Khorloogiin Choibalsan

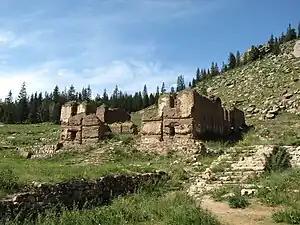
The ruins of Manzushir Khiid, one of several hundred Buddhist monasteries destroyed during the purge.

The arrest of 65 high ranking government officials and intelligentsia on the night of 10 September 1937 signaled the launch of the purges in earnest. All were accused of spying for Japan as part of a Genden-Demid plot and most confessed under intense torture. The first show trial was staged at the Central Theatre from 18 to 20 October 1937. Thirteen of the 14 persons accused were sentenced to death.